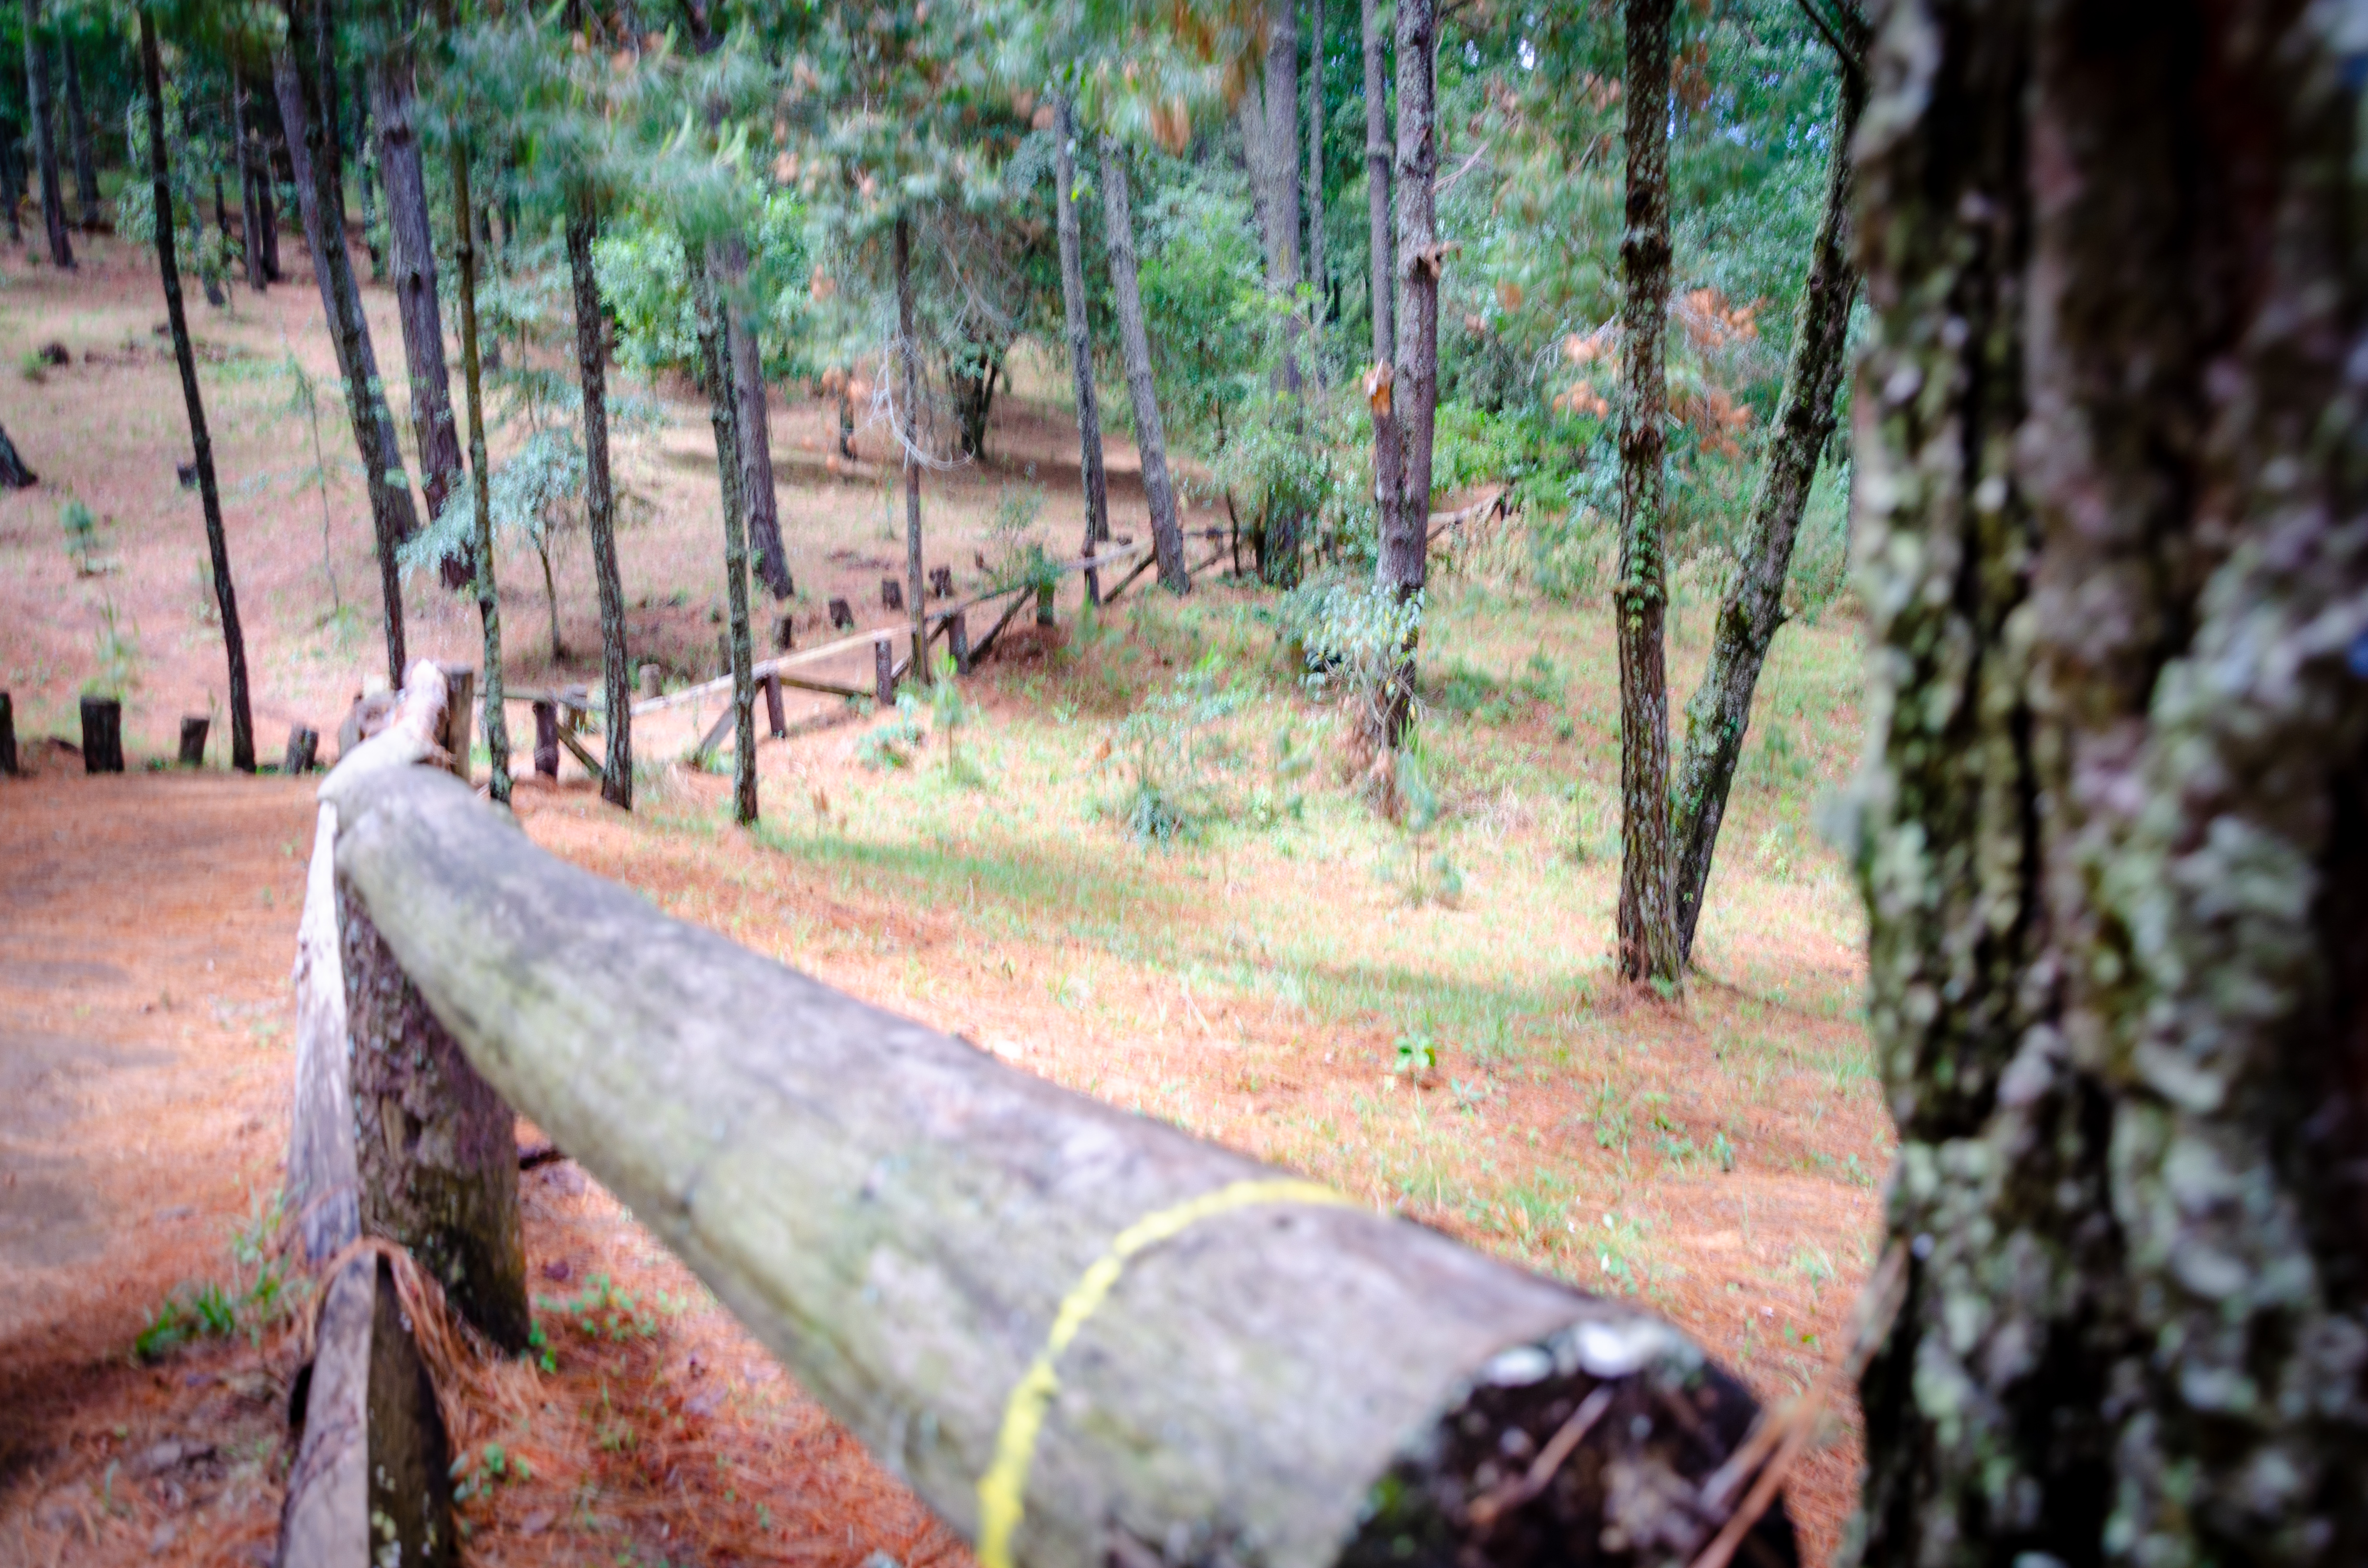
tree, nature reserve, woodland, forest, path, jungle, plant, state park, old growth forest, grass, landscape, trail, grove, plantation